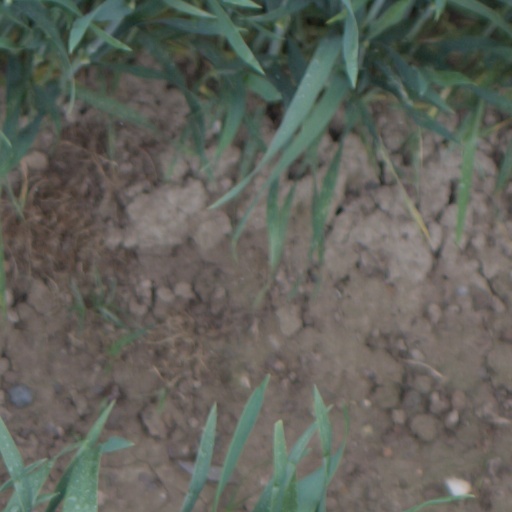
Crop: wheat